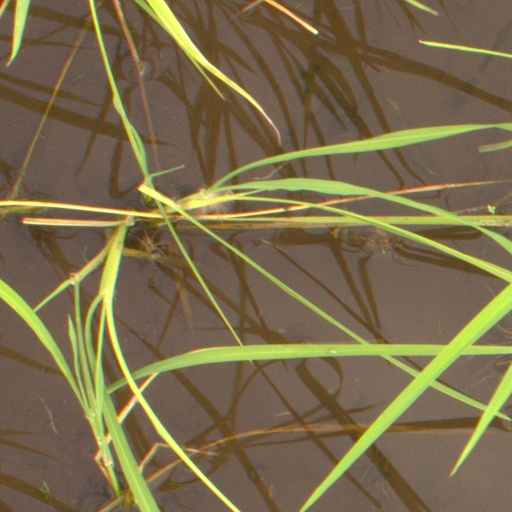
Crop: rice